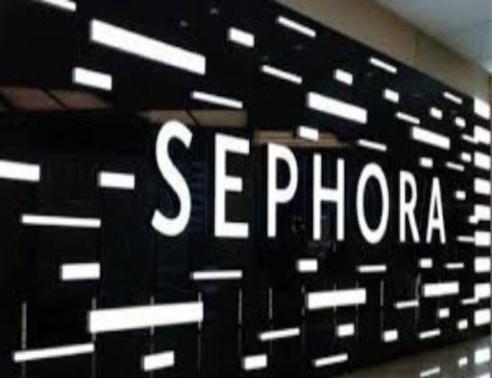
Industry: Necessities